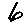
Label: 6